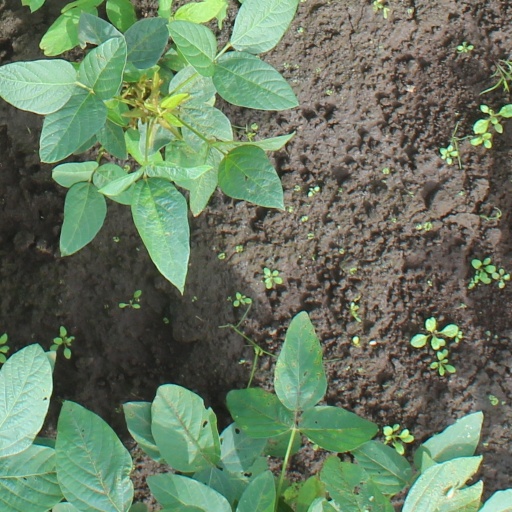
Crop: soybean